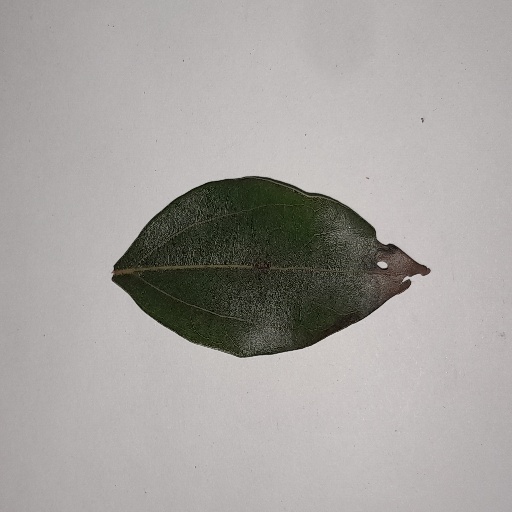
Species: Camphor
Leaf condition: Bacterial Spot